Transportation in Seattle

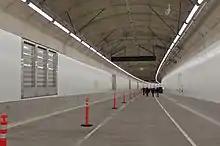
Upper (southbound) deck of the SR 99 Tunnel

The SR 99 Tunnel is a bored double-decker highway tunnel carrying a section of State Route 99 (SR 99) under Downtown Seattle from SoDo in the south to South Lake Union in the north.